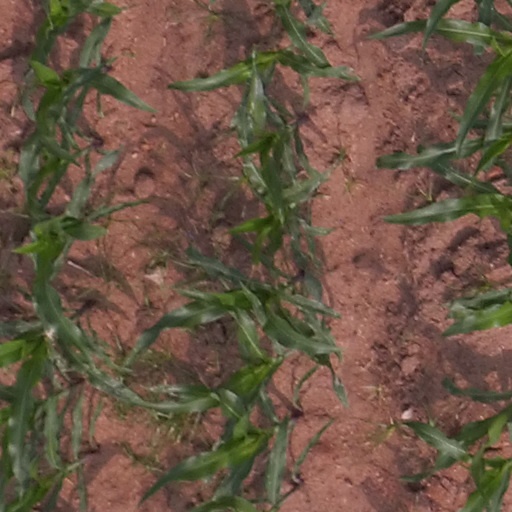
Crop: maize; corn